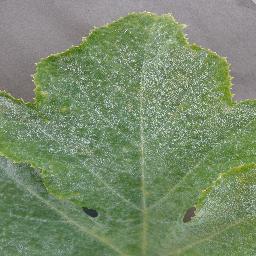
Label: Squash___Powdery_mildew